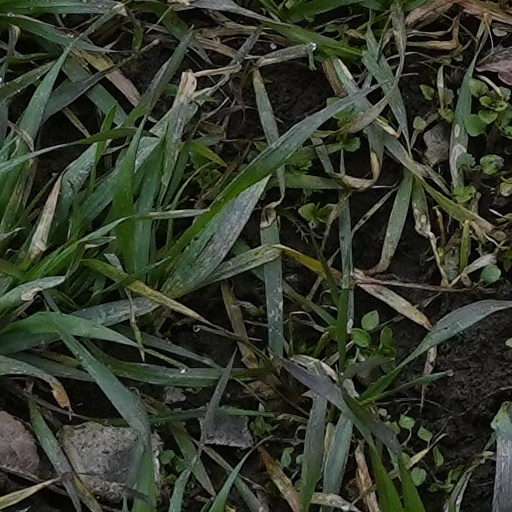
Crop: wheat